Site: brandenburg
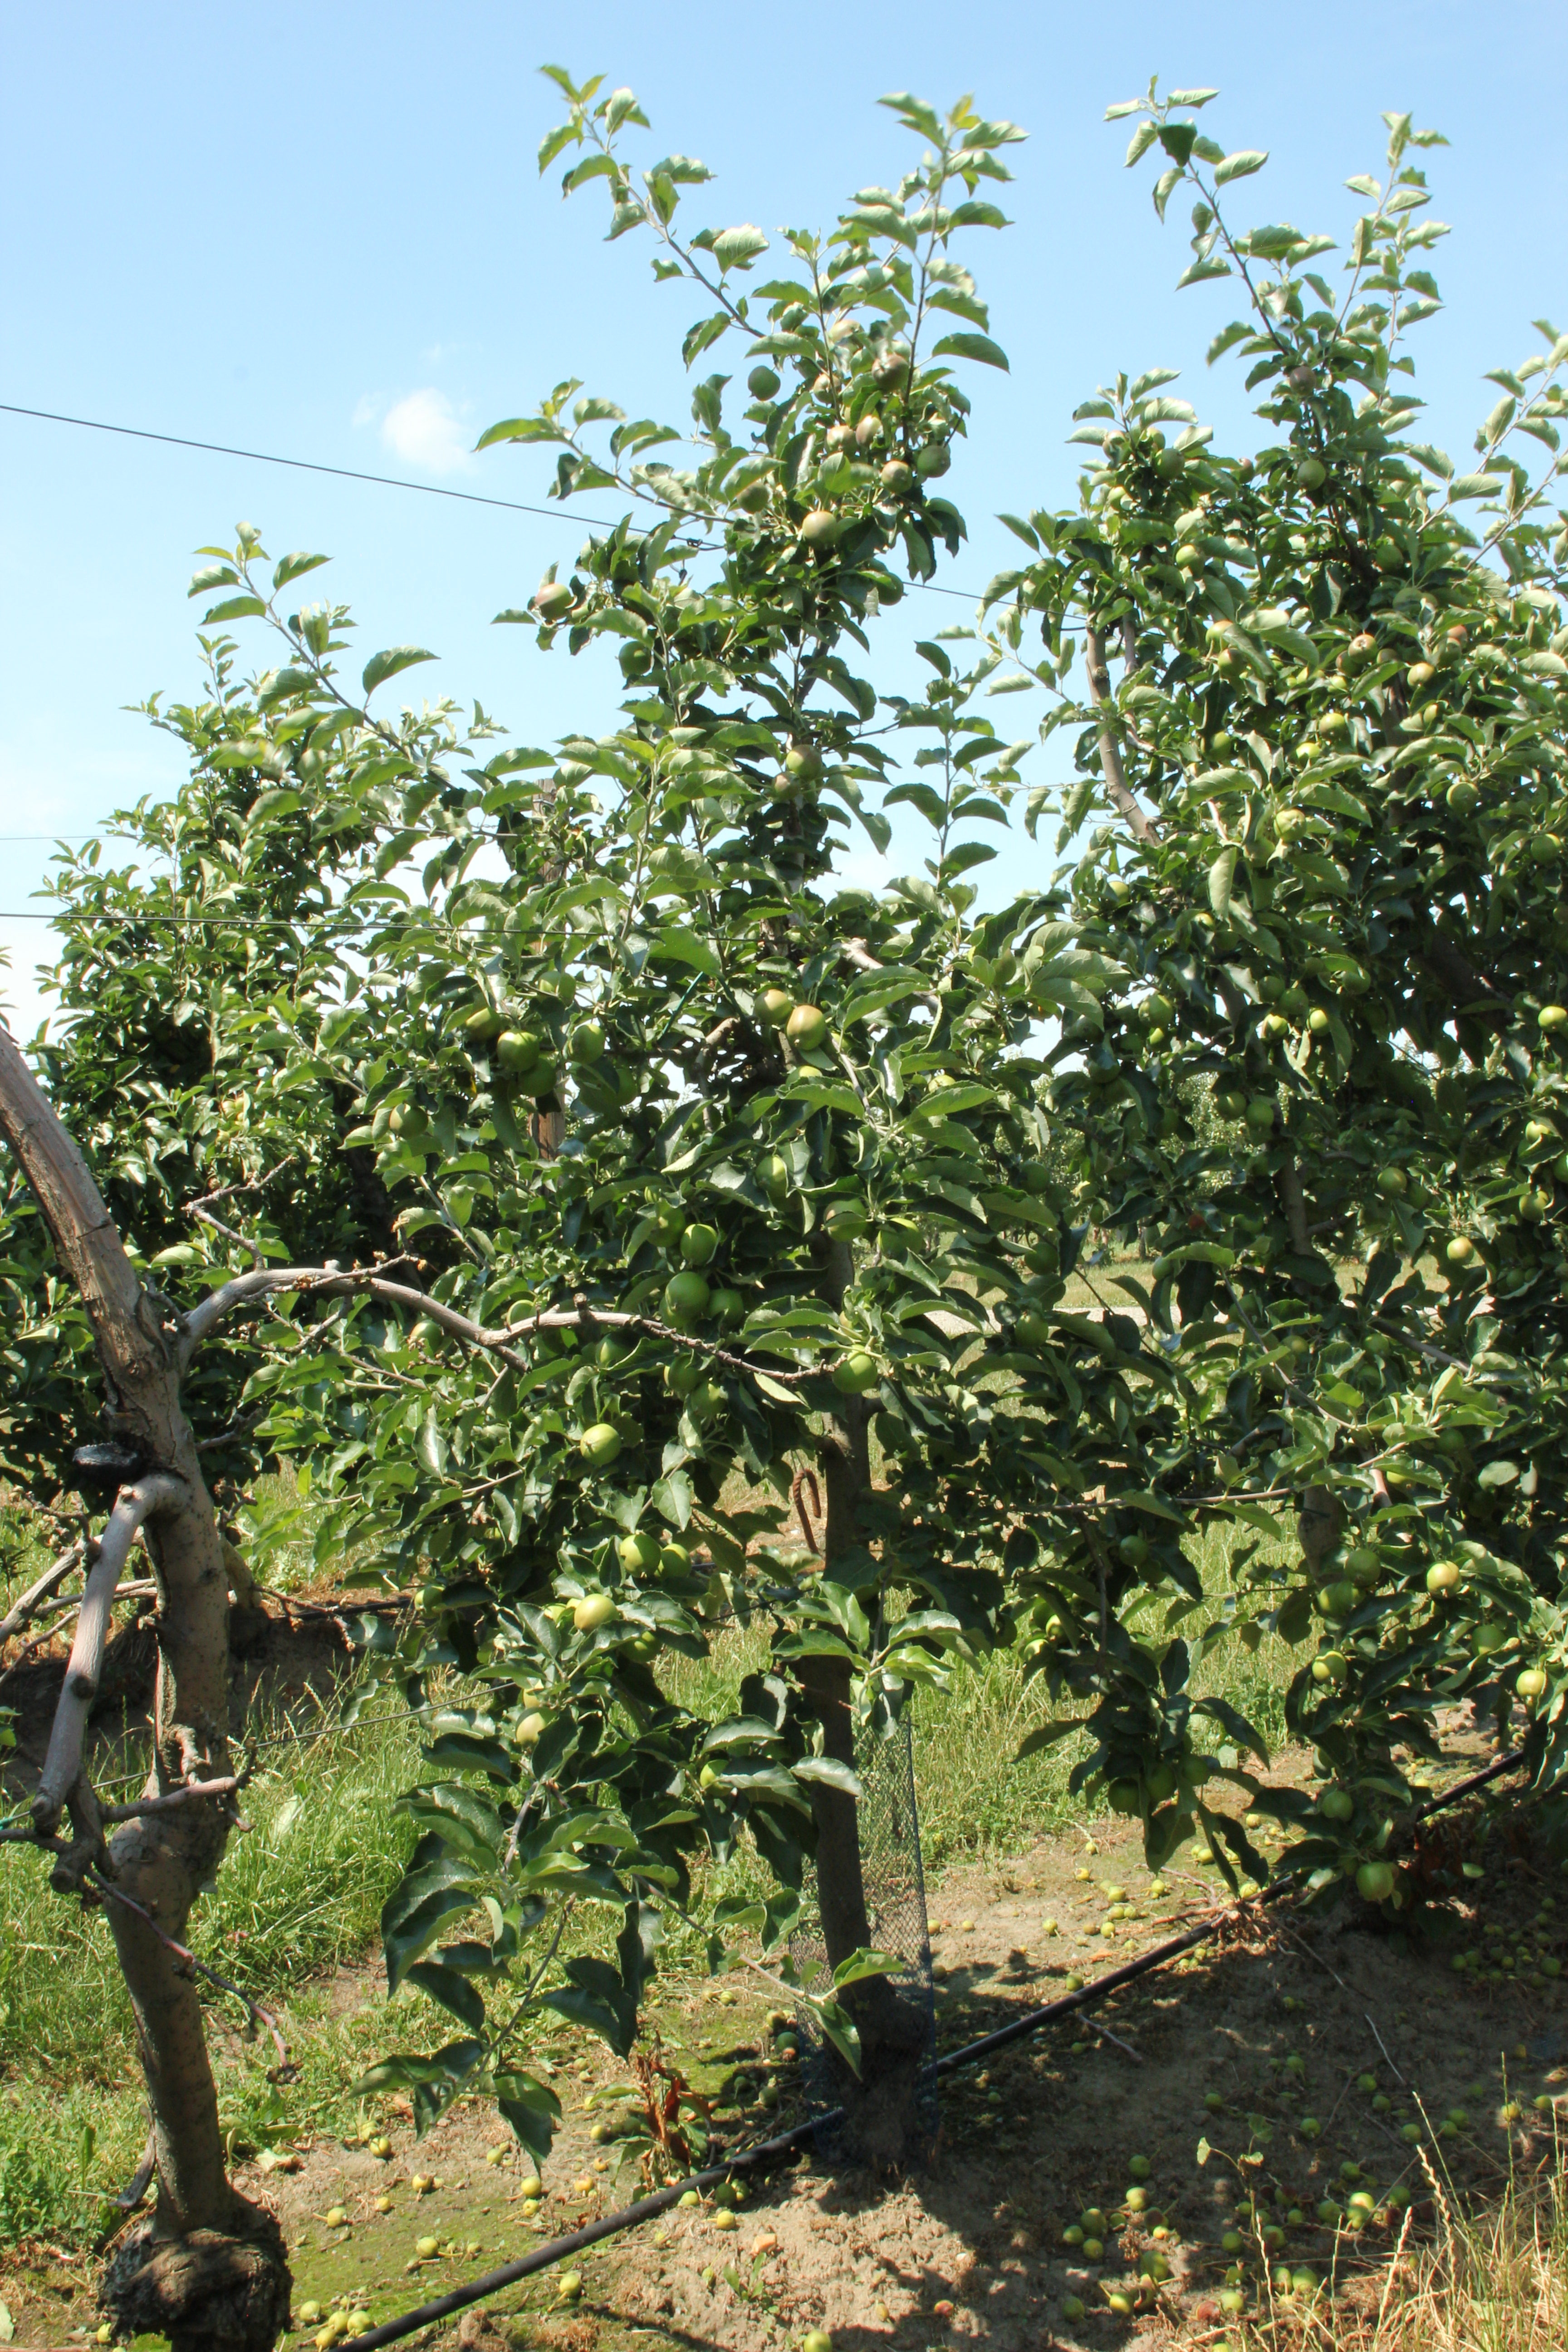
Growth stage (BBCH 74): Development of fruit